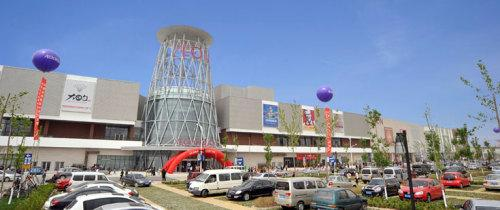
地标名称：永旺梦乐城(吴中店)
所在城市：苏州市·吴中区